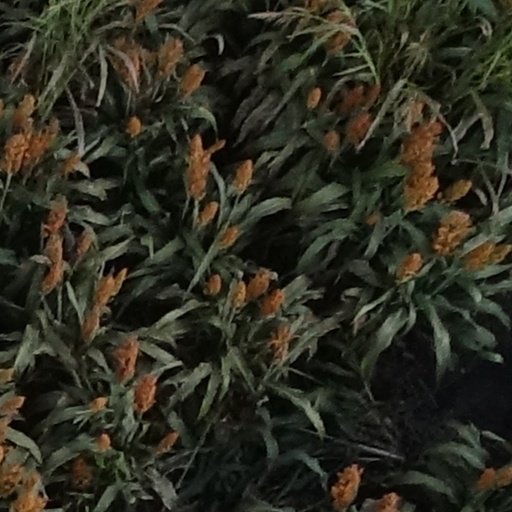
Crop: sorghum